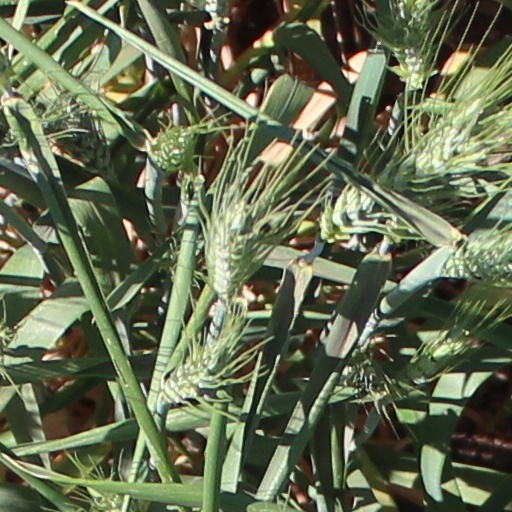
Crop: wheat